Enrico Cavalli

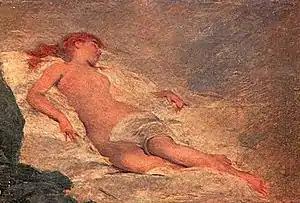
Sleeping Girl

Son of the painter Carlo Giuseppe Cavalli and Francesca Motta, he left Santa Maria Maggiore (Ossola Valley) for France when his family moved there in 1855. After spending the first three years in Grenoble, he lived for ten years in Lyon where he enrolled at the National Academy of Fine Arts. He took the courses taught by the master Joseph Guichard and made contact with other protagonists of the art scene such as François-Auguste Ravier, , and Jean Seignemartin. The outbreak of the Franco-Prussian War impelled the Cavalli family to move first to Paris, then to Marseille, where Enrico met and frequented Adolphe Monticelli, whose teachings on the subject of light and colour greatly influenced the young Italian painter. His pictorial production of this period remains largely unknown, however we do know that two portraits by Cavalli were accepted for the Paris Salon of 1881 and particularly admired by the critic of magazine "L'Illustrazione Italiana."